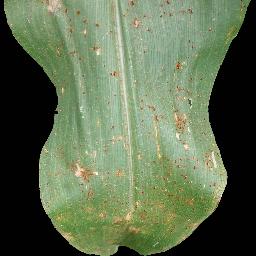
Label: Corn___Common_rust